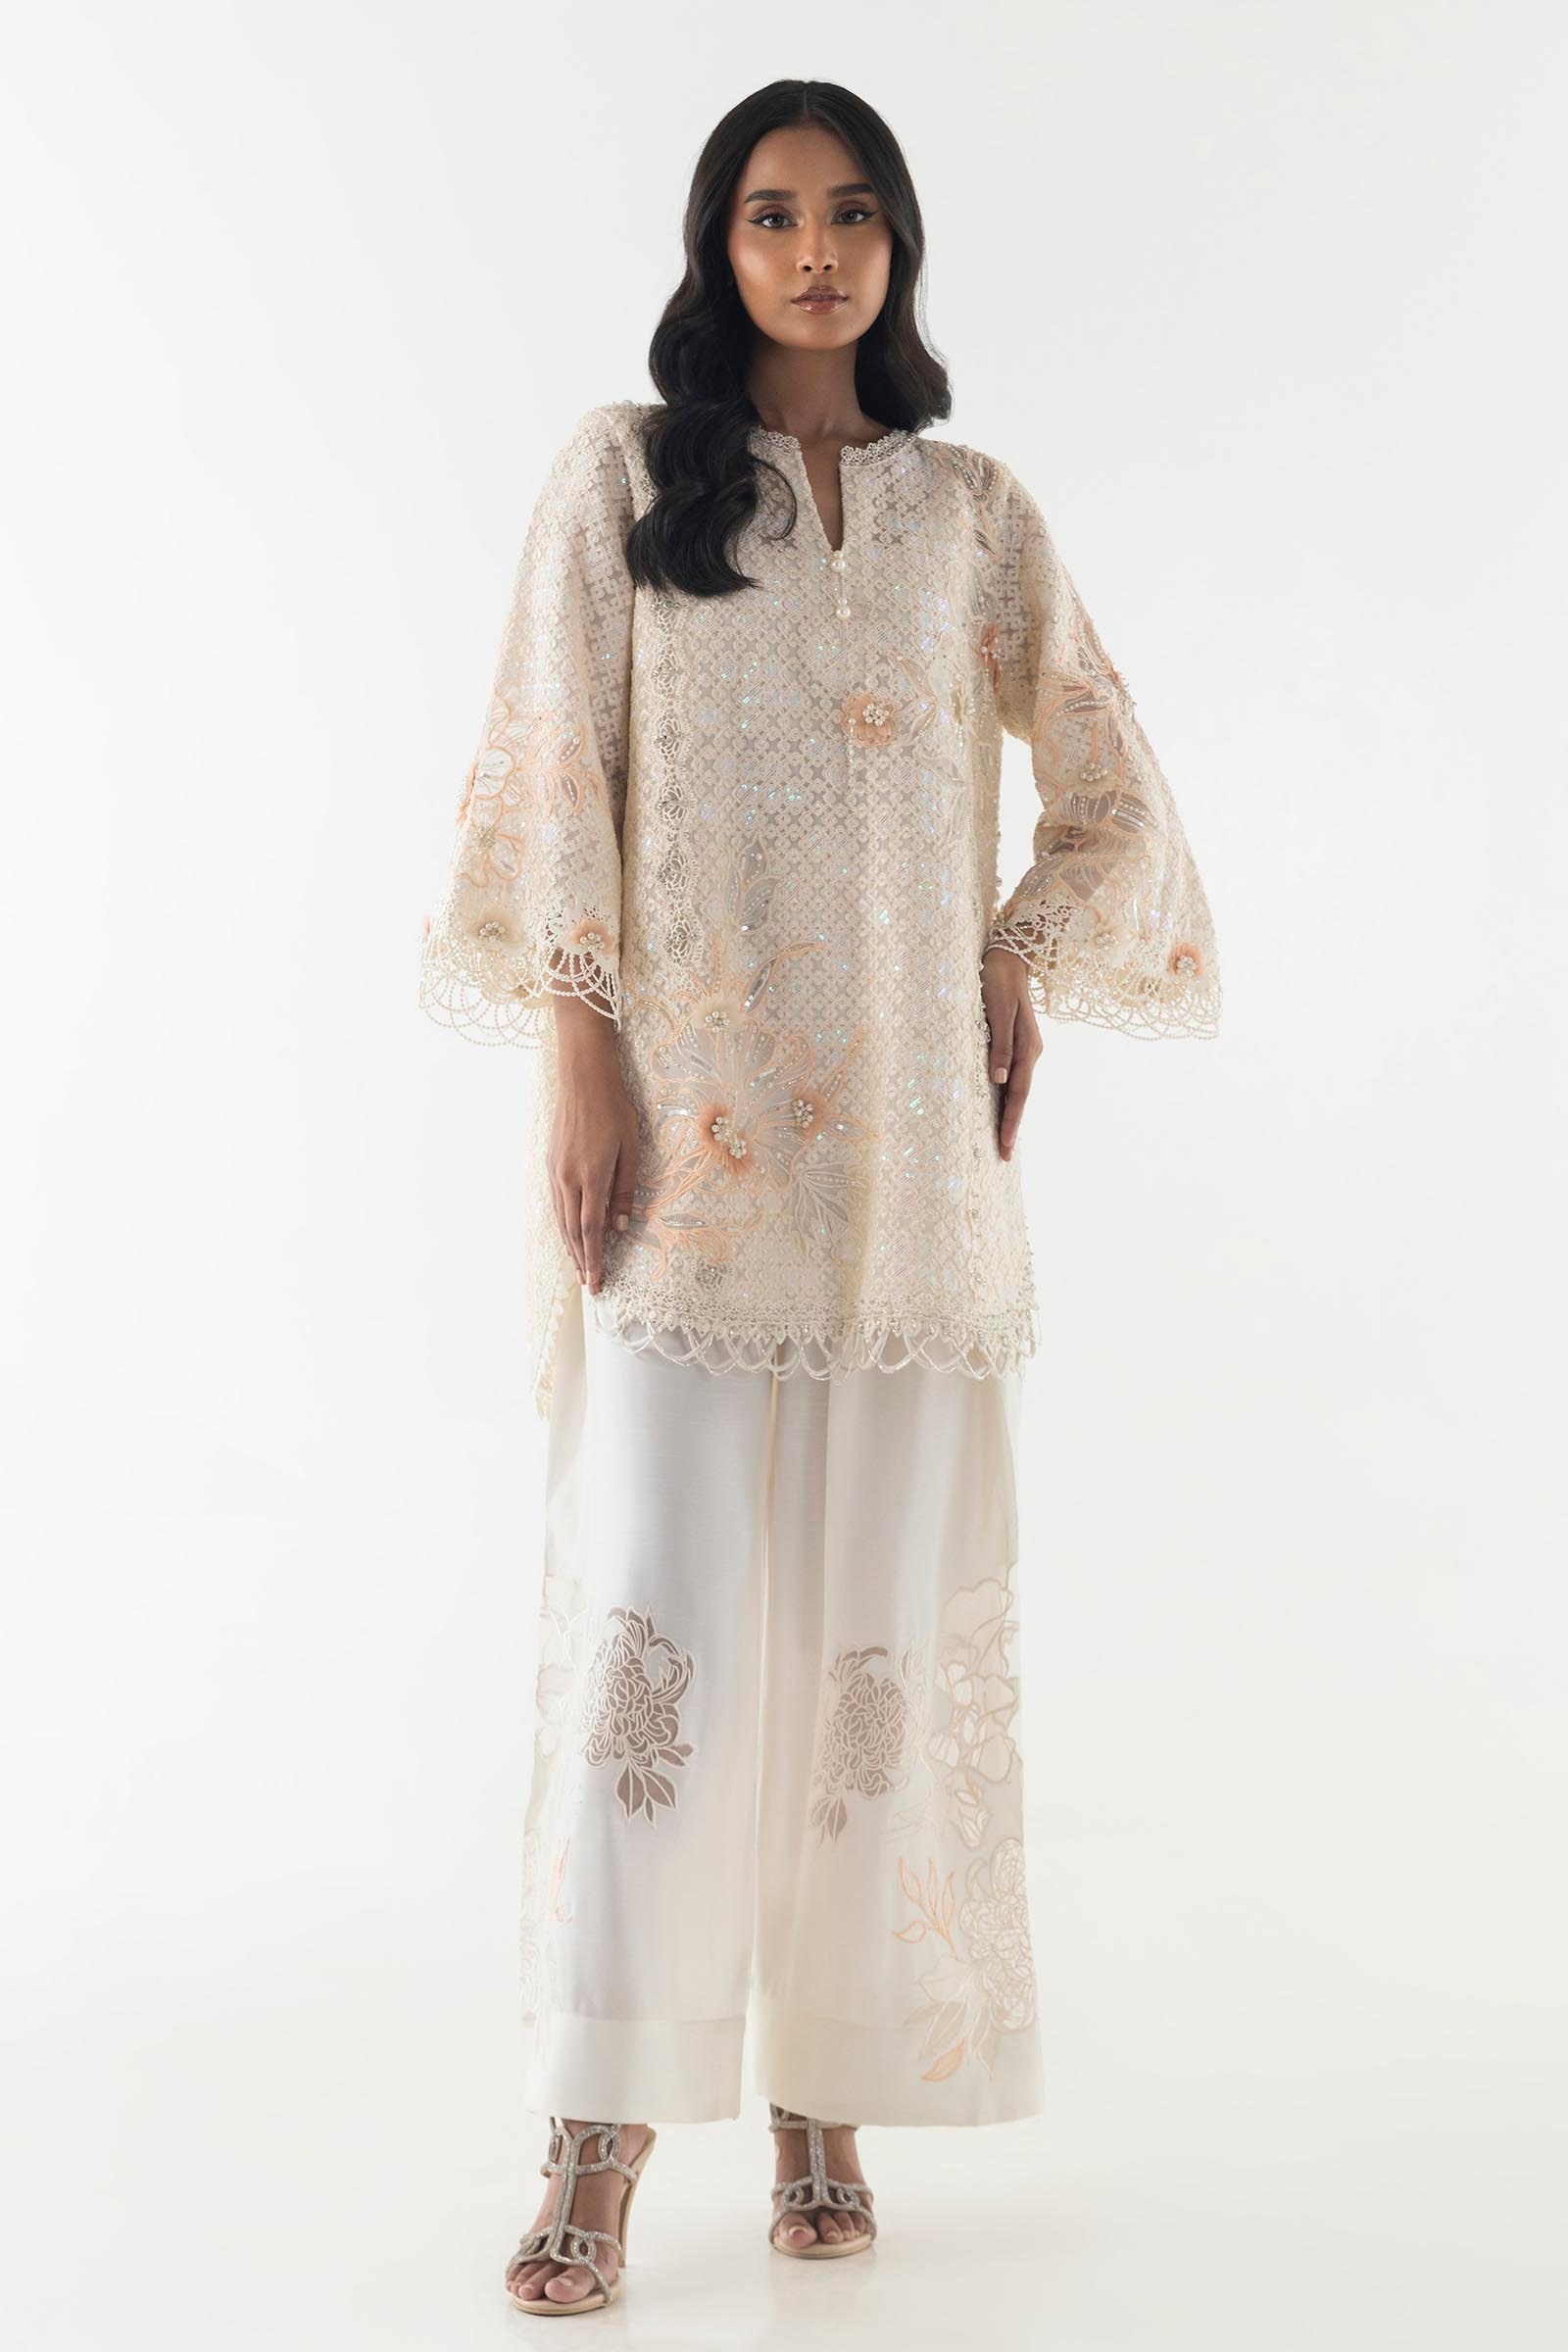
ivory embroidered silk tunic